Pope Pius VI

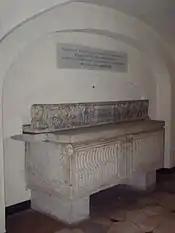
Tomb of Pope Pius VI

On 17 August 1775, Pope Pius VI promulgated with a Papal Decree the authenticity of Our Lady of Šiluva.